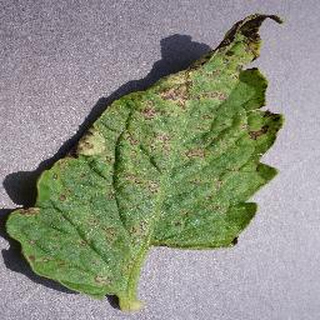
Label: tomato_septoria_leaf_spot